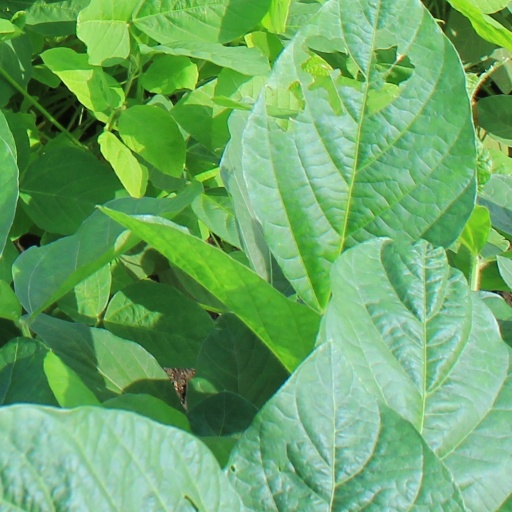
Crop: soybean